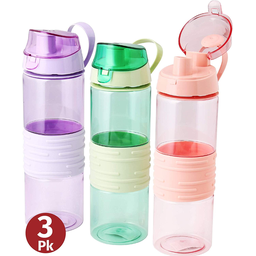
Label: bottles